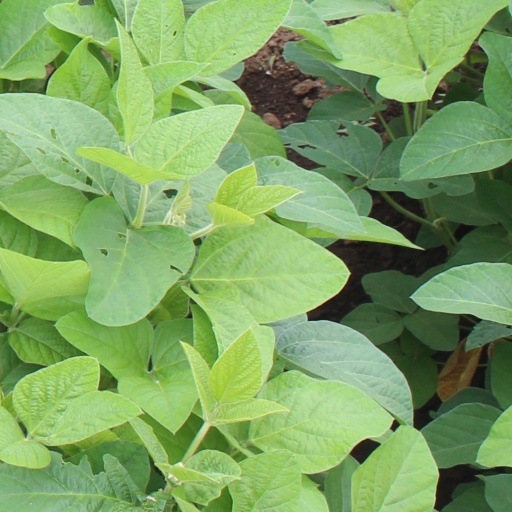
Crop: soybean